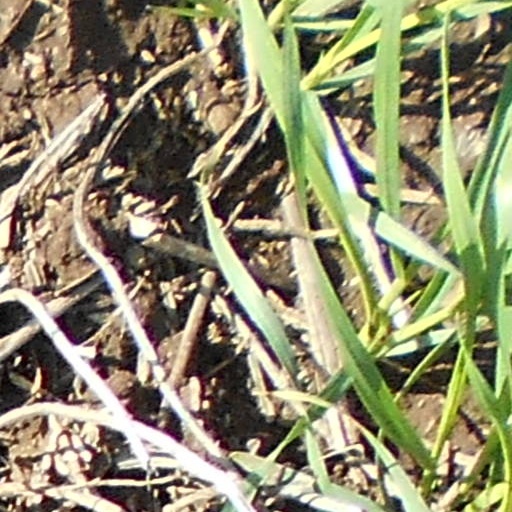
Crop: wheat